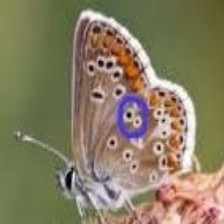
Species: BROWN ARGUS
Butterfly family (ImageNet category): lycaenid_butterfly